New Ulm, Minnesota

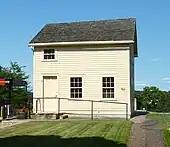
The Kiesling House was one of three downtown buildings to survive the Dakota War. It is listed on the National Register of Historic Places.

On August 18, 1862, the US-Dakota War began with the attack at the Lower Sioux Agency only 30 miles up the Minnesota River from New Ulm. As the closest significant town to the Dakota Reservation, New Ulm fell under attack by a Mdewakanton force the next day. A hastily formed militia of armed townspeople repelled the attack and immediately set about constructing barricades around the center of the town.